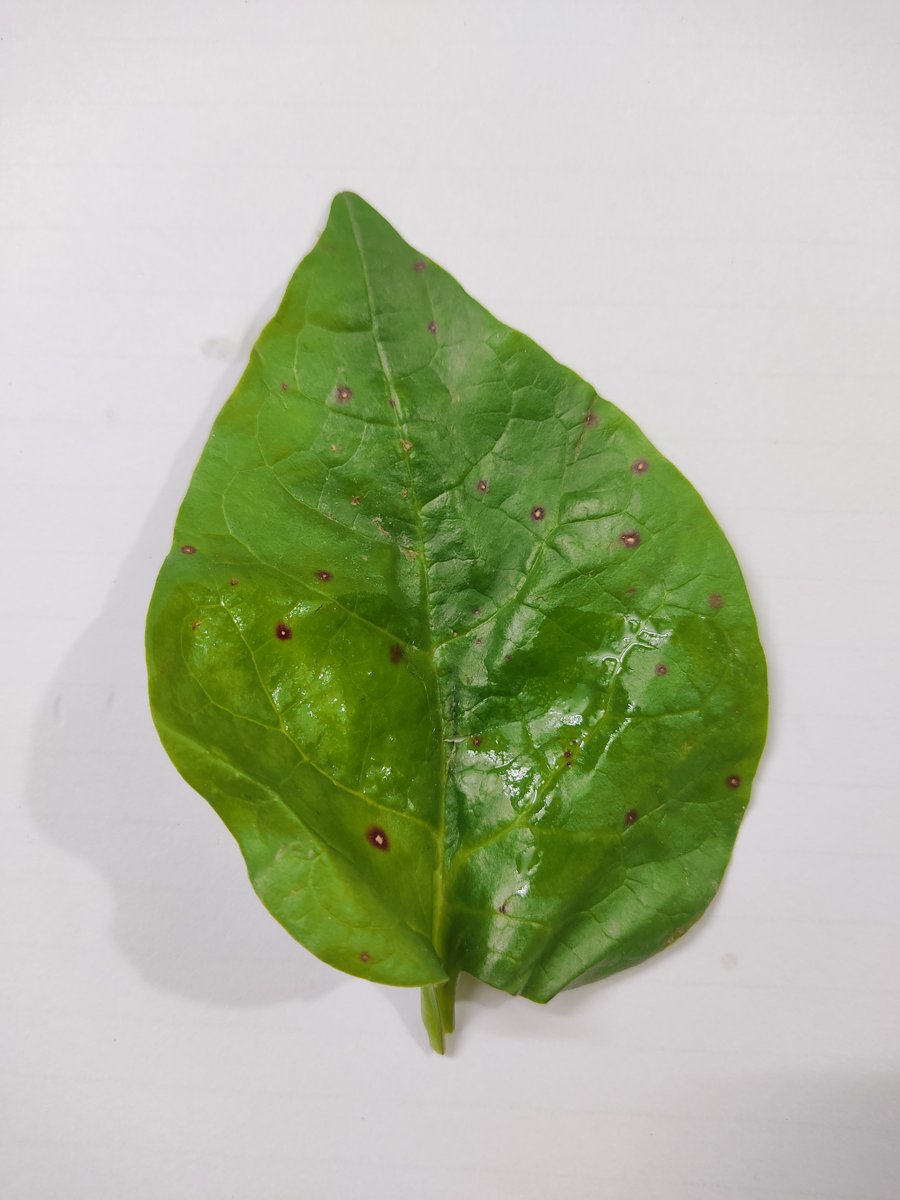
Label: Bacterial-Spot